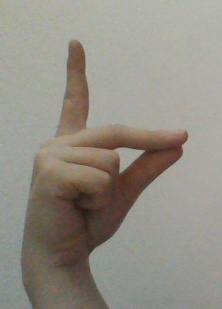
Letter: ta